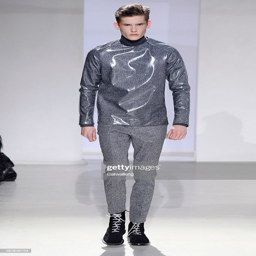
a model walks the runway at the fashion show during paris menswear fashion week .